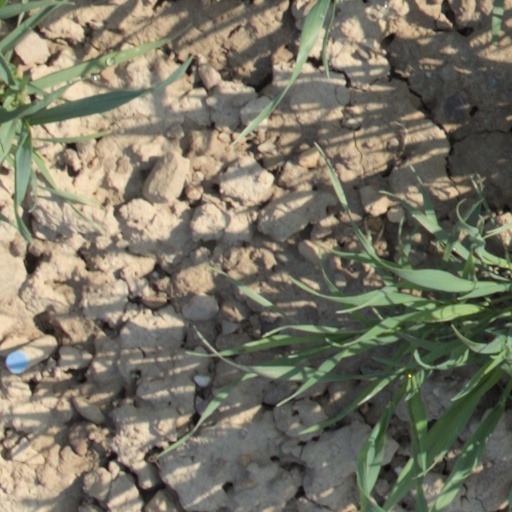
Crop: wheat